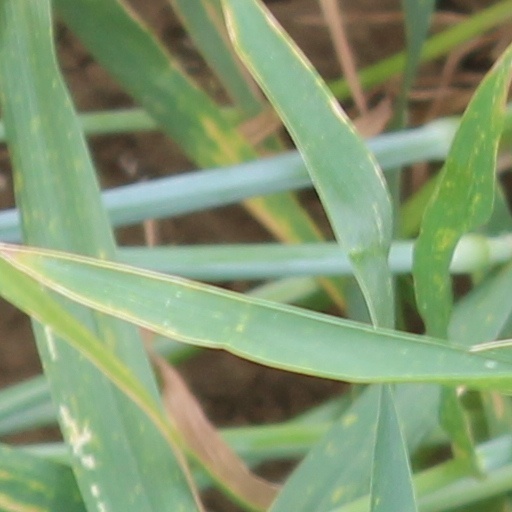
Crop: wheat